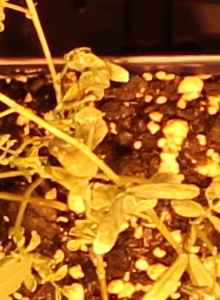
Label: Lentil